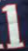
Number: 1